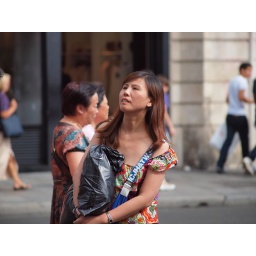
chinese girl on a paris street near opera garnier paris france